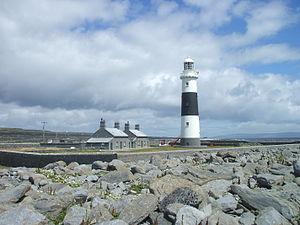
Inis Oírr est la plus petite et la plus orientale des îles d'Aran, dans la baie de Galway, en Irlande.